Northkill Amish Settlement

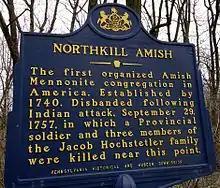
Historical marker for the Northkill Amish Settlement, which was destroyed by Lenape and Shawnee people who in retaliation for Amish encroachment on their lands.

The Northkill Amish Settlement was established in 1740 in Berks County, Pennsylvania. As the first identifiable Amish community in the new world, it was the foundation of Amish settlement in the Americas. By the 1780s it had become the largest Amish settlement, but declined as families moved elsewhere.